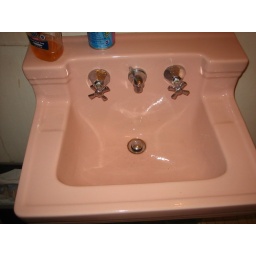
Vintage pink sink at Uncle Winnie's in Tawas City. Blogged about at nopatternrequired.wordpress.com